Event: Nepal Earthquake
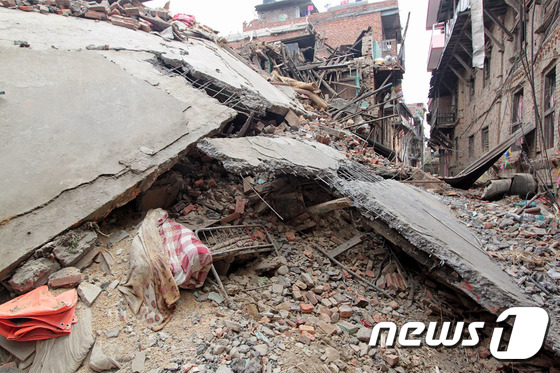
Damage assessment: damage